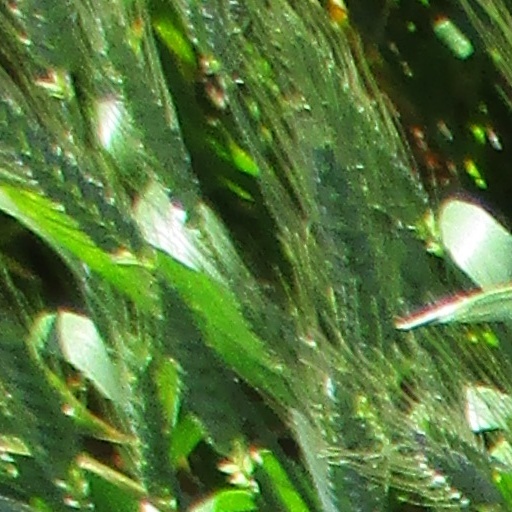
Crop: wheat